Copp's Hill Terrace

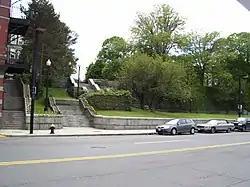

Copp's Hill Terrace is a historic terrace and park between Commercial and Charter Streets west of Jackson Avenue on Copp's Hill in the North End of Boston, Massachusetts near Copp's Hill Burying Ground. Designed and built in the 1890s, it is the only public park designed for the city by the noted landscape architect Charles Eliot, and one of the few larger public spaces in the densely-built North End. It was added to the National Register of Historic Places in 1990.